Gangadhar J. Sanjayan

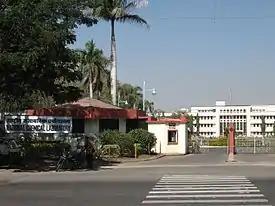
National Chemical Laboratory

Born on 1 June 1968 in the south Indian state of Kerala, G. J. Sanjayan completed his graduate studies in chemistry from the University of Kerala in 1988 and obtained a master's degree from Banaras Hindu University in 1990. He continued his studies at BHU under the guidance of Arya K. Mukerjee and after securing a PhD in 1994, he did his post doctoral studies at National Chemical Laboratory (NCL) during 1995–98 under the supervision of Krishna N. Ganesh, a Shanti Swarup Bhatnagar laureate. On completion of his studies, he joined NCL as a scientist, but had a second stint of post-doctoral studies at the University of Oxford at the laboratory of G. W. J. Fleet during 2000–01. At NCL, he serves as a senior scientist and as the head of the Sanjayan Lab.